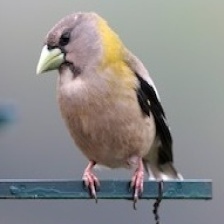
Species: EVENING GROSBEAK
Scientific name: COCCOTHRAUSTES VESPERTINUS